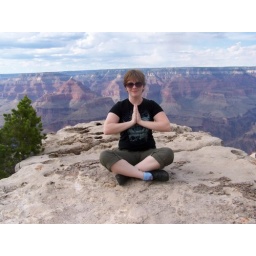
Getting zen in my cats and skull shirt from Shana Logic at the Grand Canyon. :)